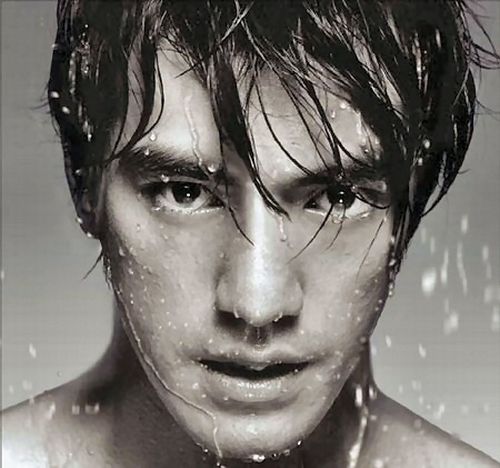
Gender: men